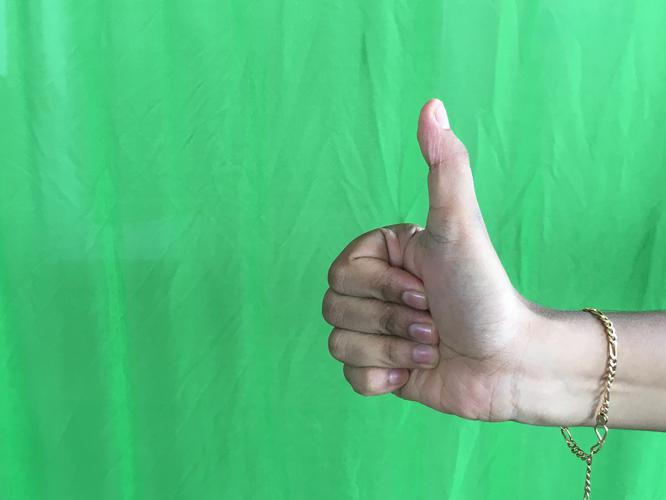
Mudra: Sikharam
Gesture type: single_hand